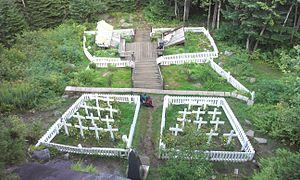
L’écrasement du Consolidated Liberator III à Saint-Donat en 1943 est une tragédie aérienne qui a couté la vie à 24 personnes et reste à ce jour le pire accident de l’histoire de l’Aviation royale canadienne.